Hodogaya-ku, Yokohama

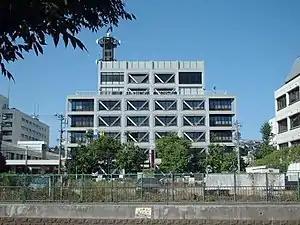
Hodogaya Ward Office

Hodogaya Ward is located in eastern Kanagawa Prefecture, and near the geographic center of the city of Yokohama. The area is largely flatland, with scattered small hills.